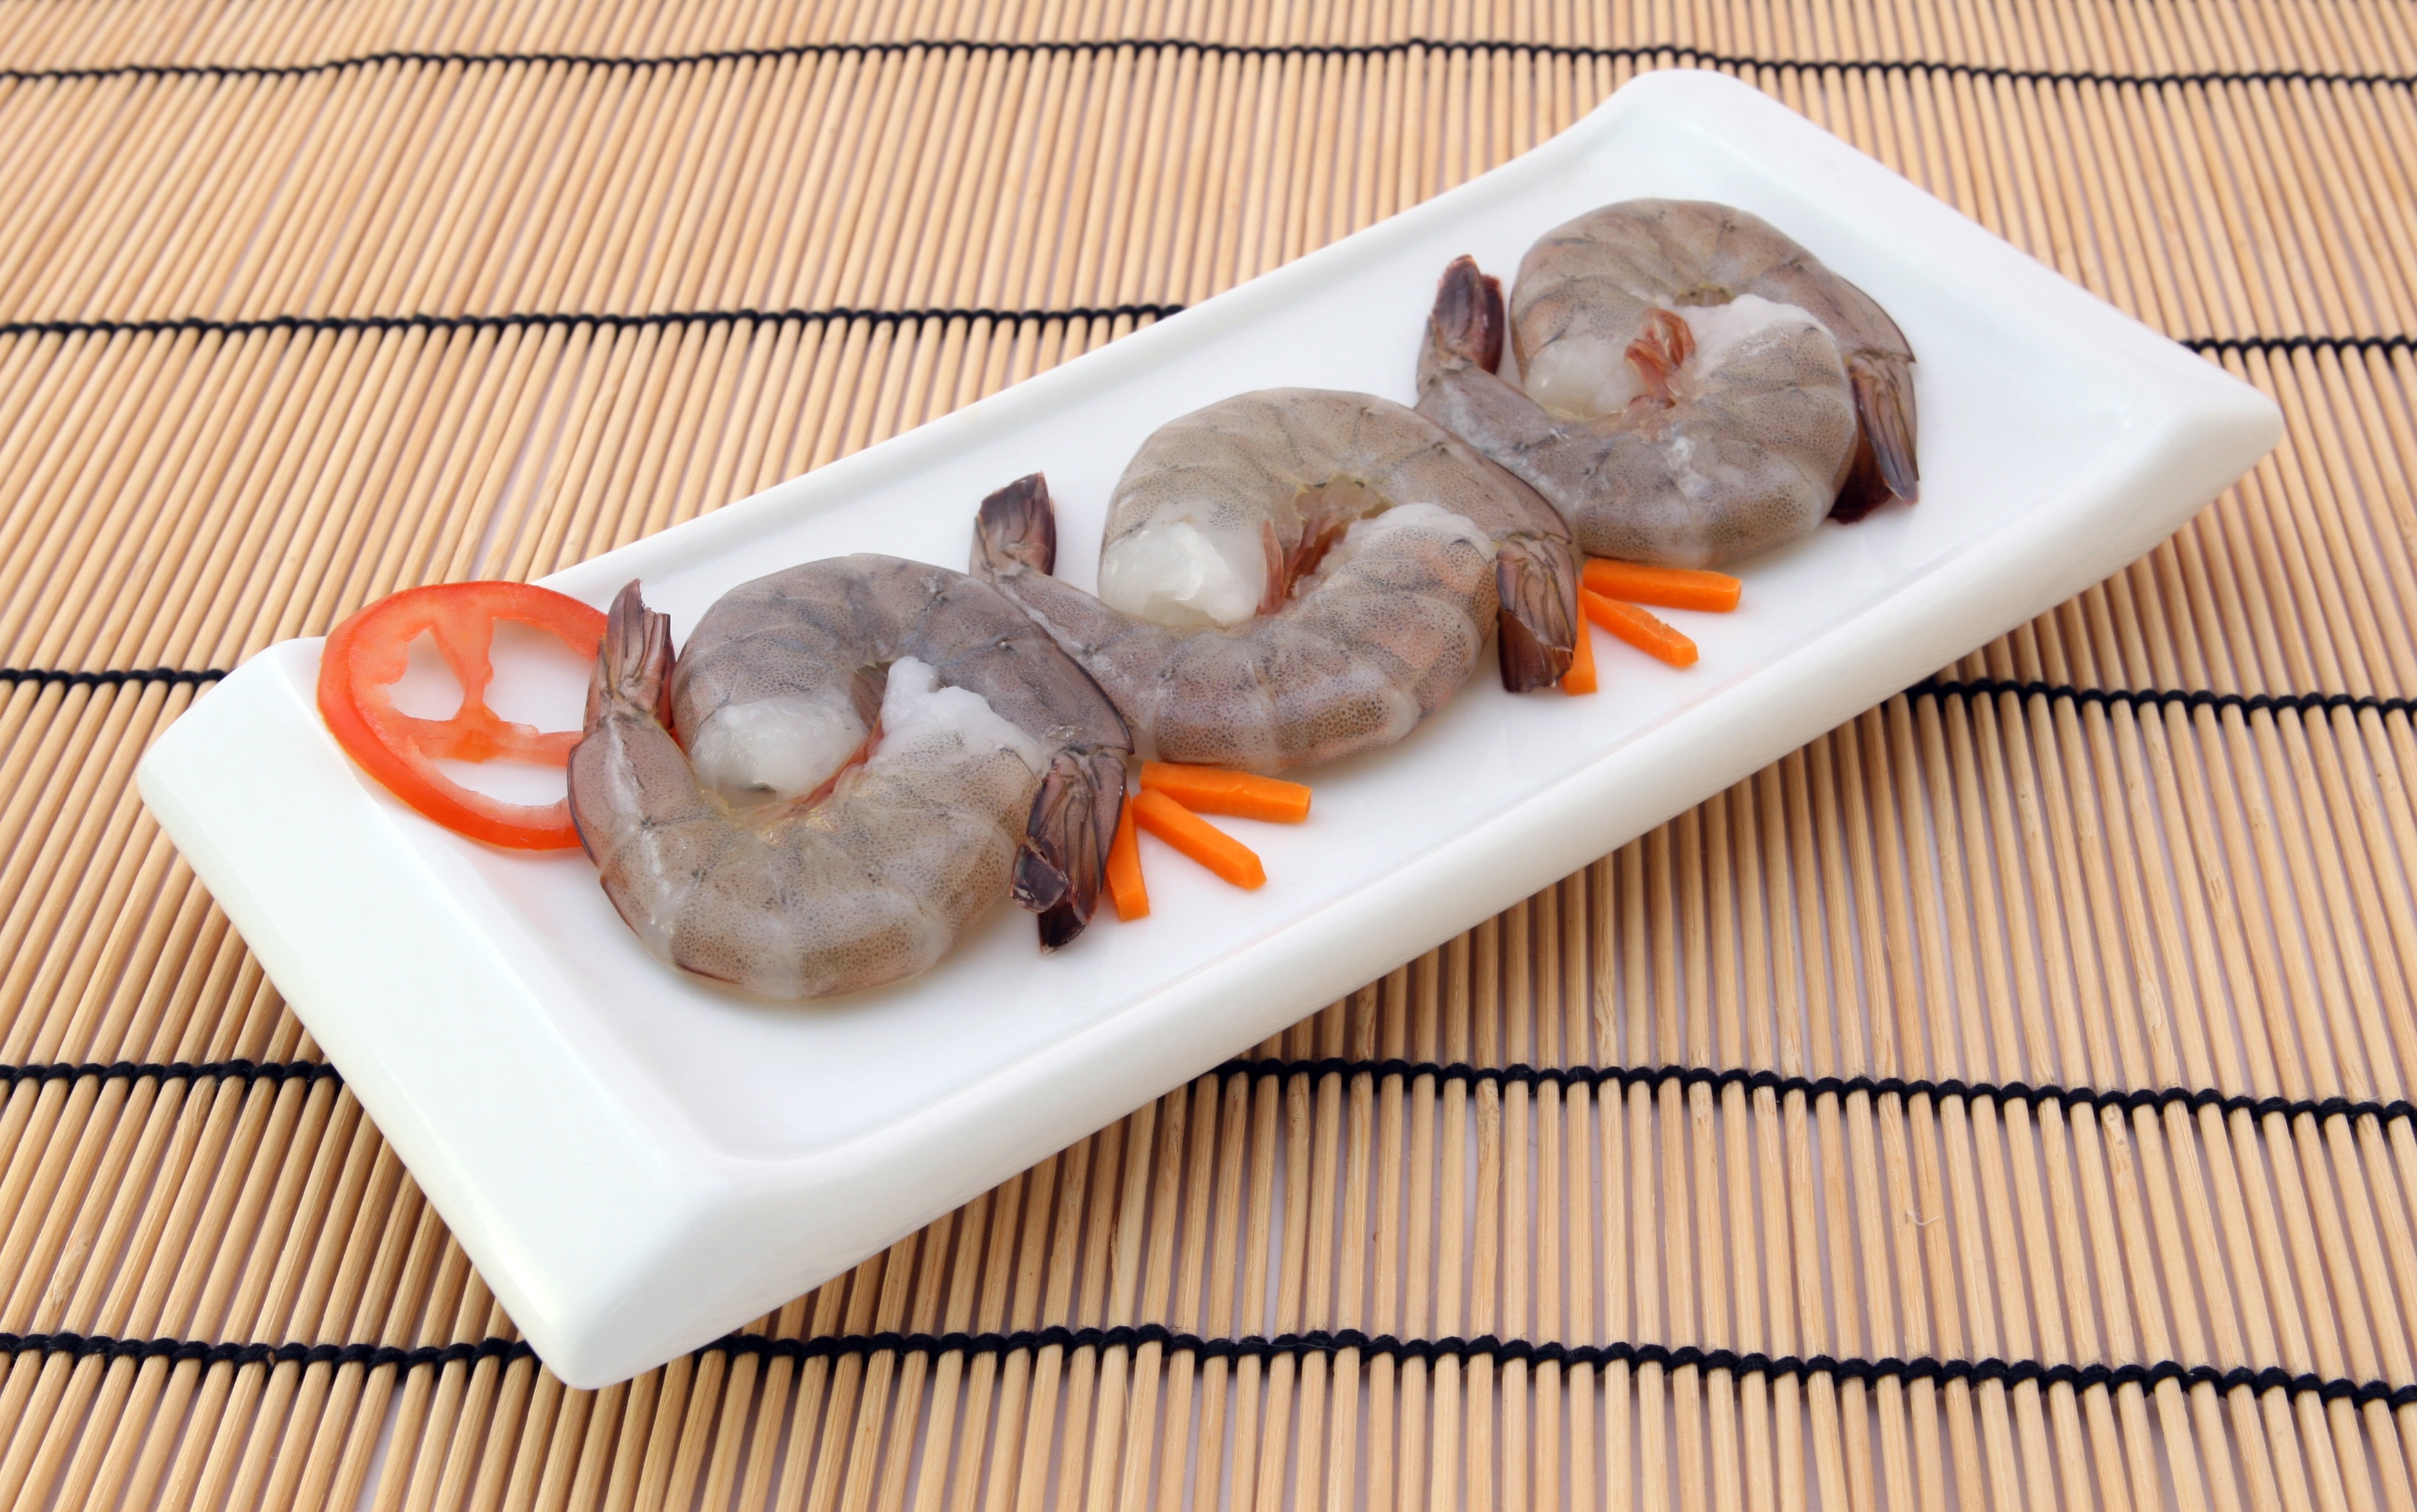
sea, restaurant, dish, meal, food, chinese, culinary, produce, macro, natural, seafood, weight, closeup, gourmet, healthy, lunch, cuisine, delicious, health, cookery, tomato, asian food, calories, sushi, garnish, king, nutrition, japanese, tiger, vegetables, dinner, raw, good, shrimps, loss, catering, diet, starter, prawns, copy space, protein, cholesterol, chinese food, chop sticks, cellulite, shallow dof, wholesome